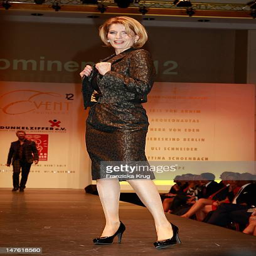
person shows designs on the catwalk during the charity event